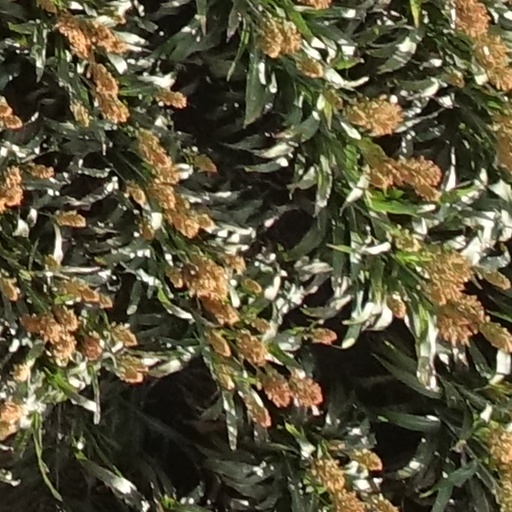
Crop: sorghum